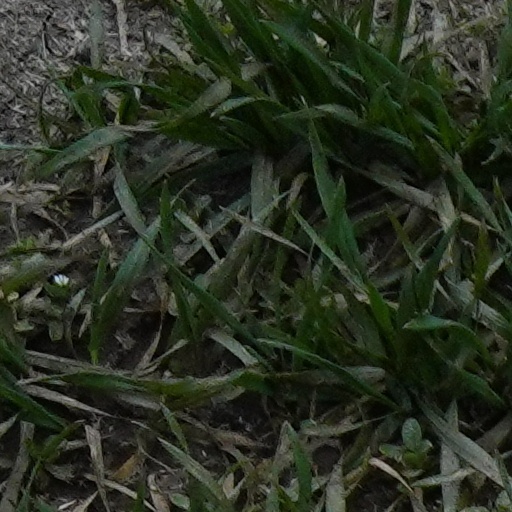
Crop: wheat